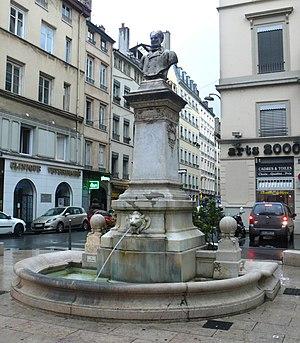
Joseph Bourgeot (1851-1910), Monument à Jean-Pierre Pléney, 1897, Lyon, rue Paul Chenavard et place Meissonier (F-69001, France).
Le Monument à Jean-Pierre Pléney est une fontaine monumentale de Joseph Bourgeot située place Meissonnier à Lyon, inaugurée en 1897 en commémoration de Jean-Pierre Pléney, bienfaiteur des orphelins méritants.
La place Meissonnier ou Meissonier est une place du 1ᵉʳ arrondissement de Lyon, en France. Elle occupe un angle dégagé au croisement des rues Paul-Chenavard, du Plâtre et de la Platière. La place est de forme carrée et seulement une maison à quatre étages au sud et un angle au nord lui appartiennent. Nommée en l'honneur de l'artiste Ernest Meissonier, elle abrite en son centre, une fontaine dite Monument à Jean-Pierre Pléney, l'un des deux frères qui ont donné leur nom à la toute proche rue Pléney.
Vincent Fontan né le 6 mai 1842 à Bessenay et mort le 12 décembre 1903 à Lyon, est un sculpteur français.